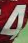
Number: 4